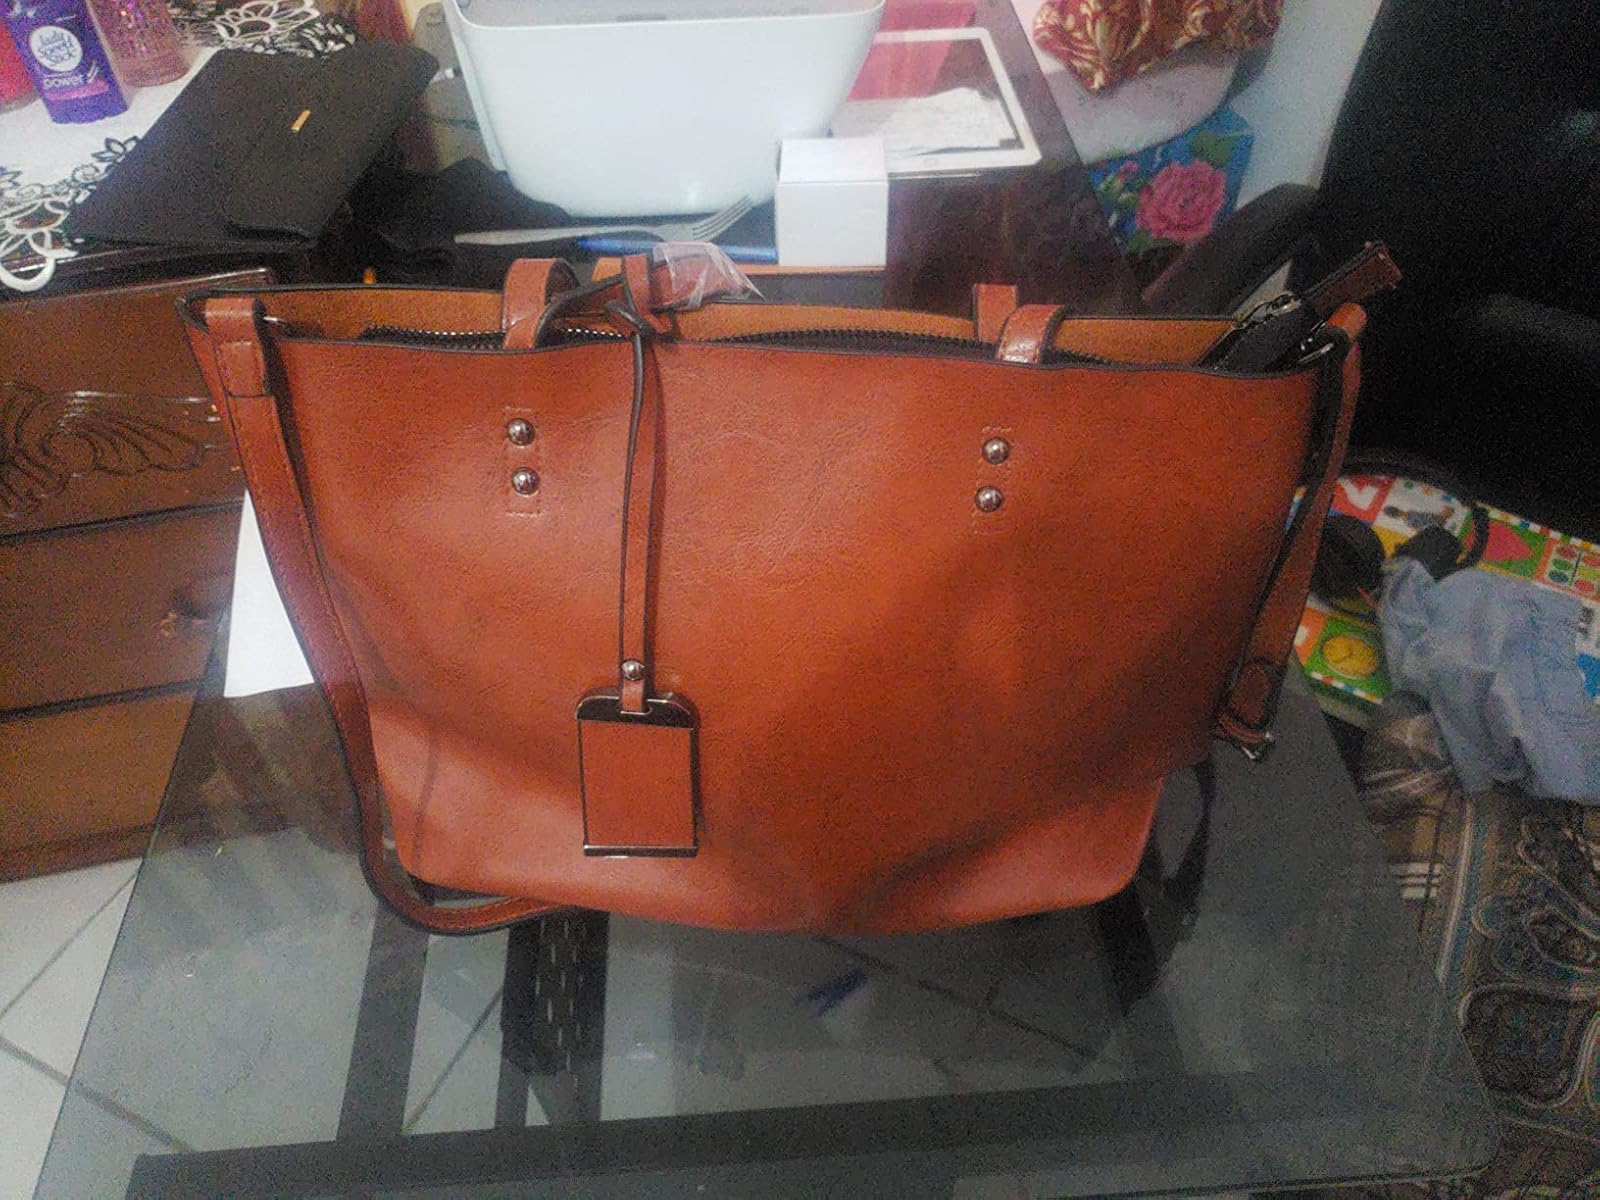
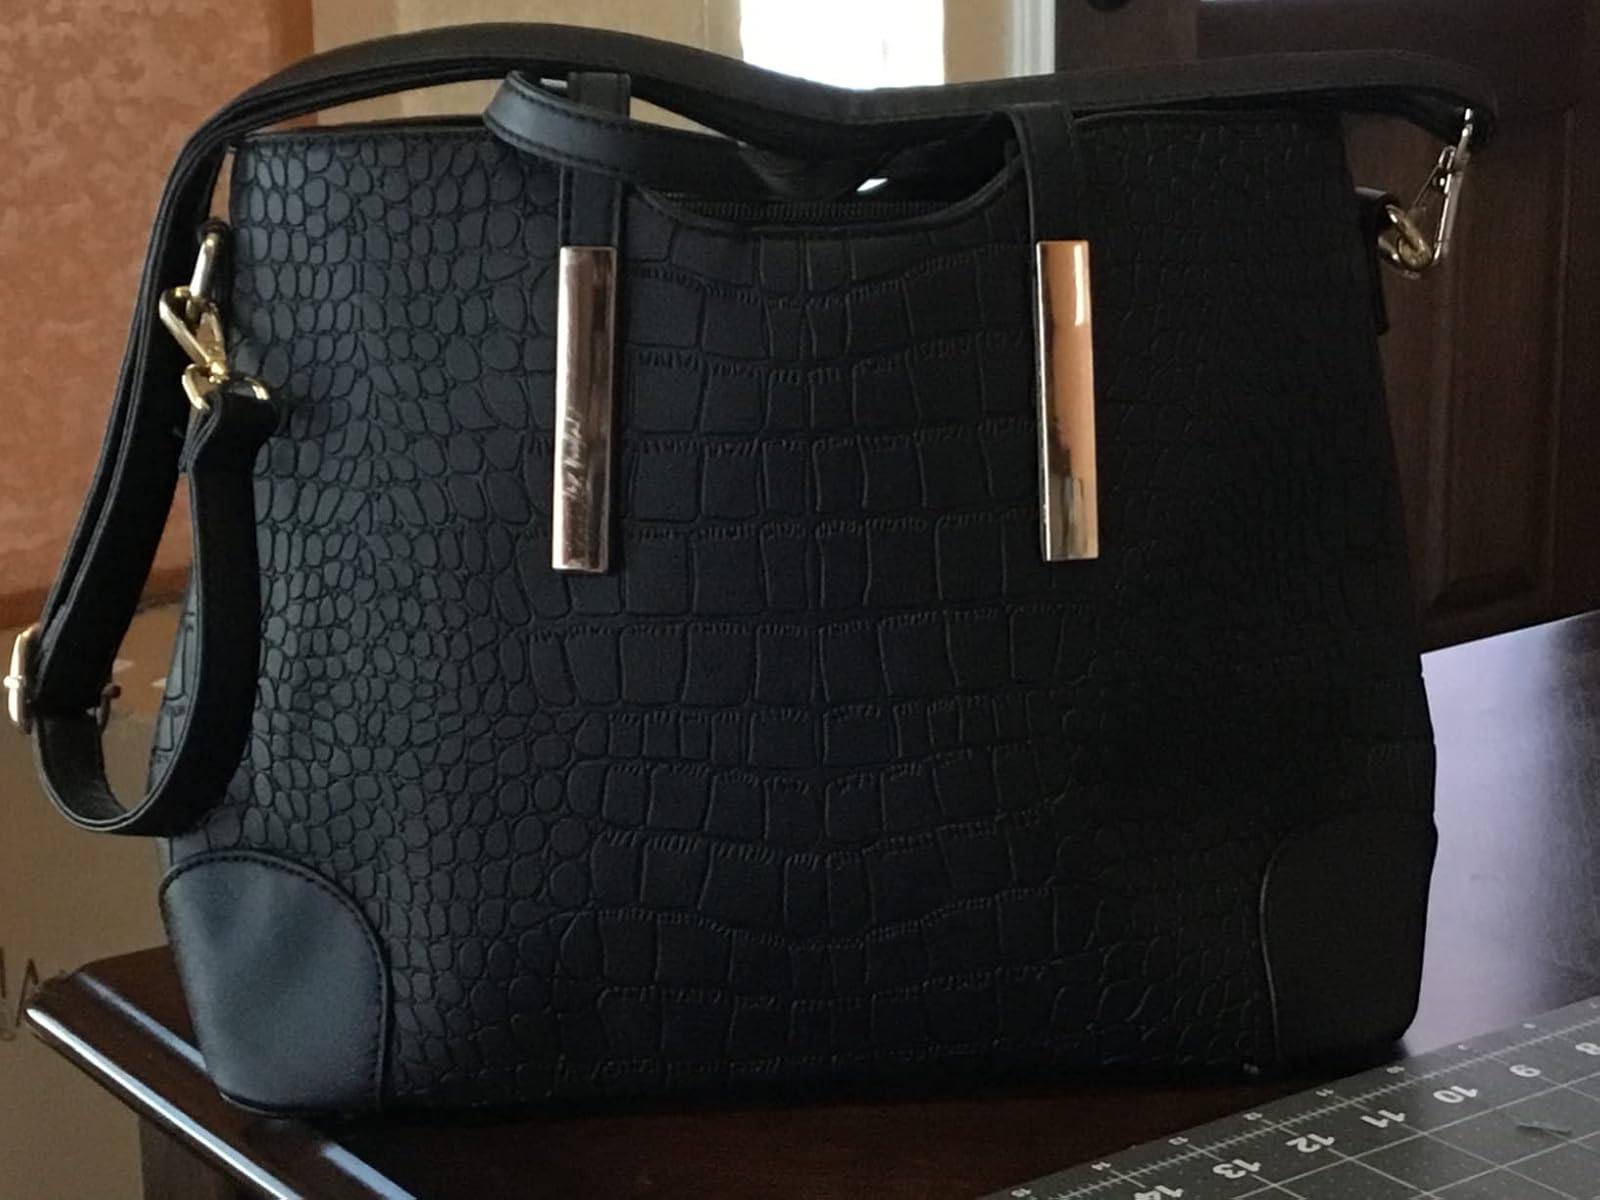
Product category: accessories_handbag
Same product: no